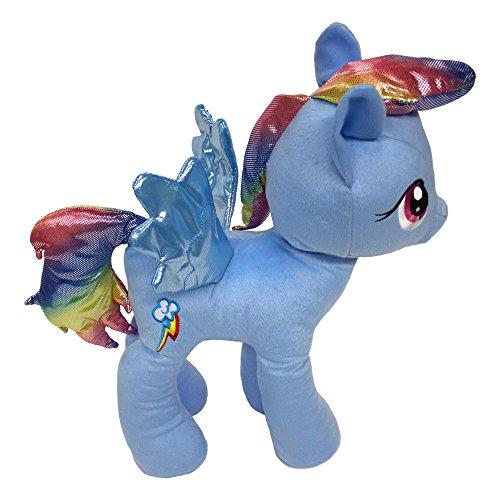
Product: Hasbro Little Pony Rainbow Dash Cuddle Pillow, Large, Blue
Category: Toys & Games | Stuffed Animals & Plush Toys | Plush Pillows
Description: This rainbow dash cuddle pillow has a glitter polyester fabric mane.
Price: $30.82
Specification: ProductDimensions:16.5x7.5x18inches|ItemWeight:1pounds|ShippingWeight:1pounds(Viewshippingratesandpolicies)|Manufacturer:FrancoManufacturing|ASIN:B0753MWFS7|Californiaresidents:ClickhereforProposition65warning|Itemmodelnumber:PC976C